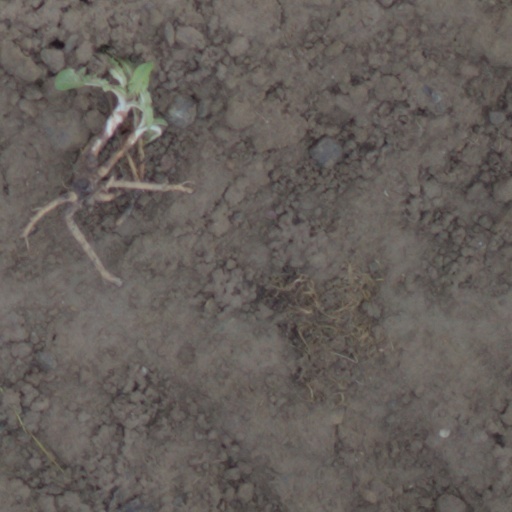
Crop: wheat